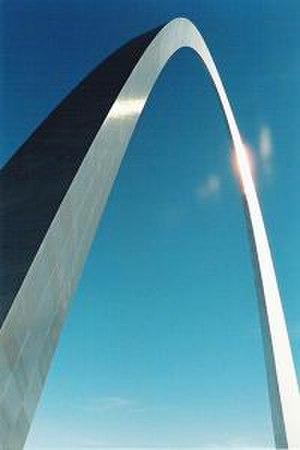
Mémorial national est le nom donné aux États-Unis à une zone protégée qui commémore un personnage ou un évènement historique important. L'autorisation pour l'obtention de ce titre est dépendante d'une décision du congrès des États-Unis. Le mémorial ne se trouve pas forcément à l'emplacement ayant un rapport avec le fait historique. Par exemple, le Mémorial USS Arizona ne porte pas le titre national dans son titre. Le plus ancien mémorial national et un des plus célèbres est le Washington Monument.